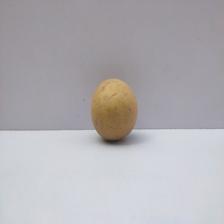
Size: Medium